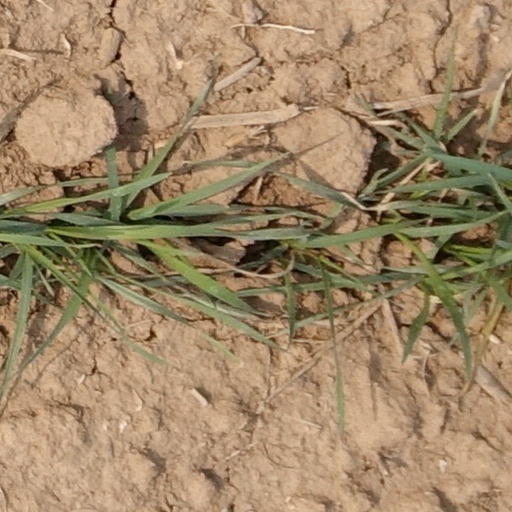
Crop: wheat